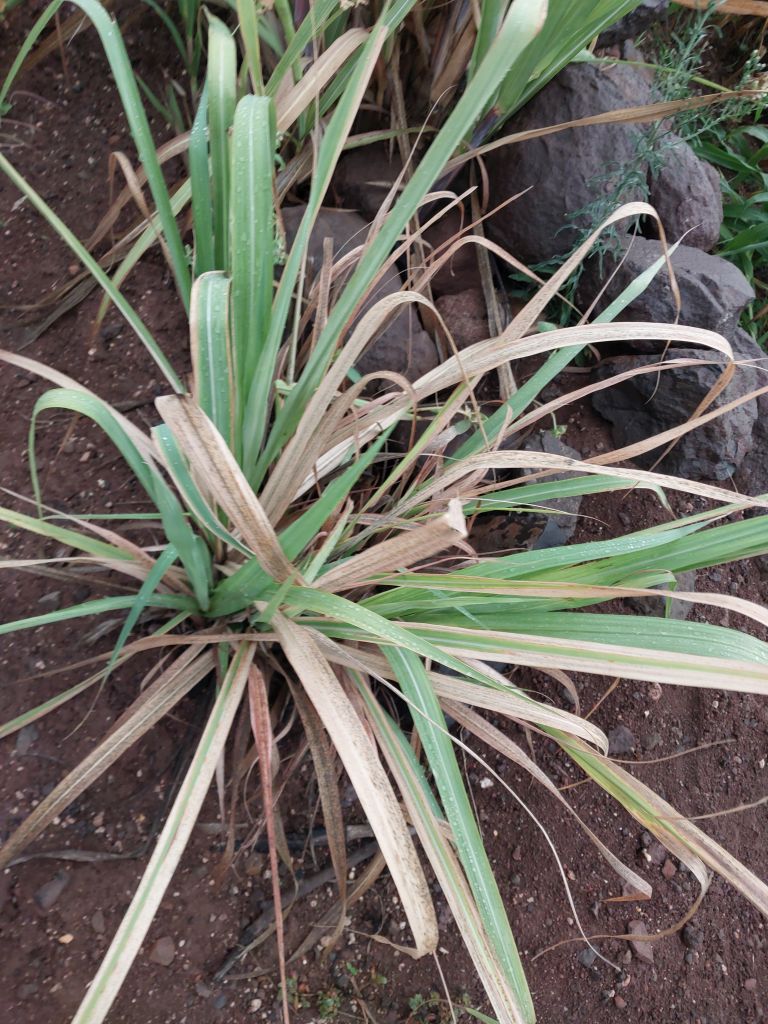
Label: Grassy shoot